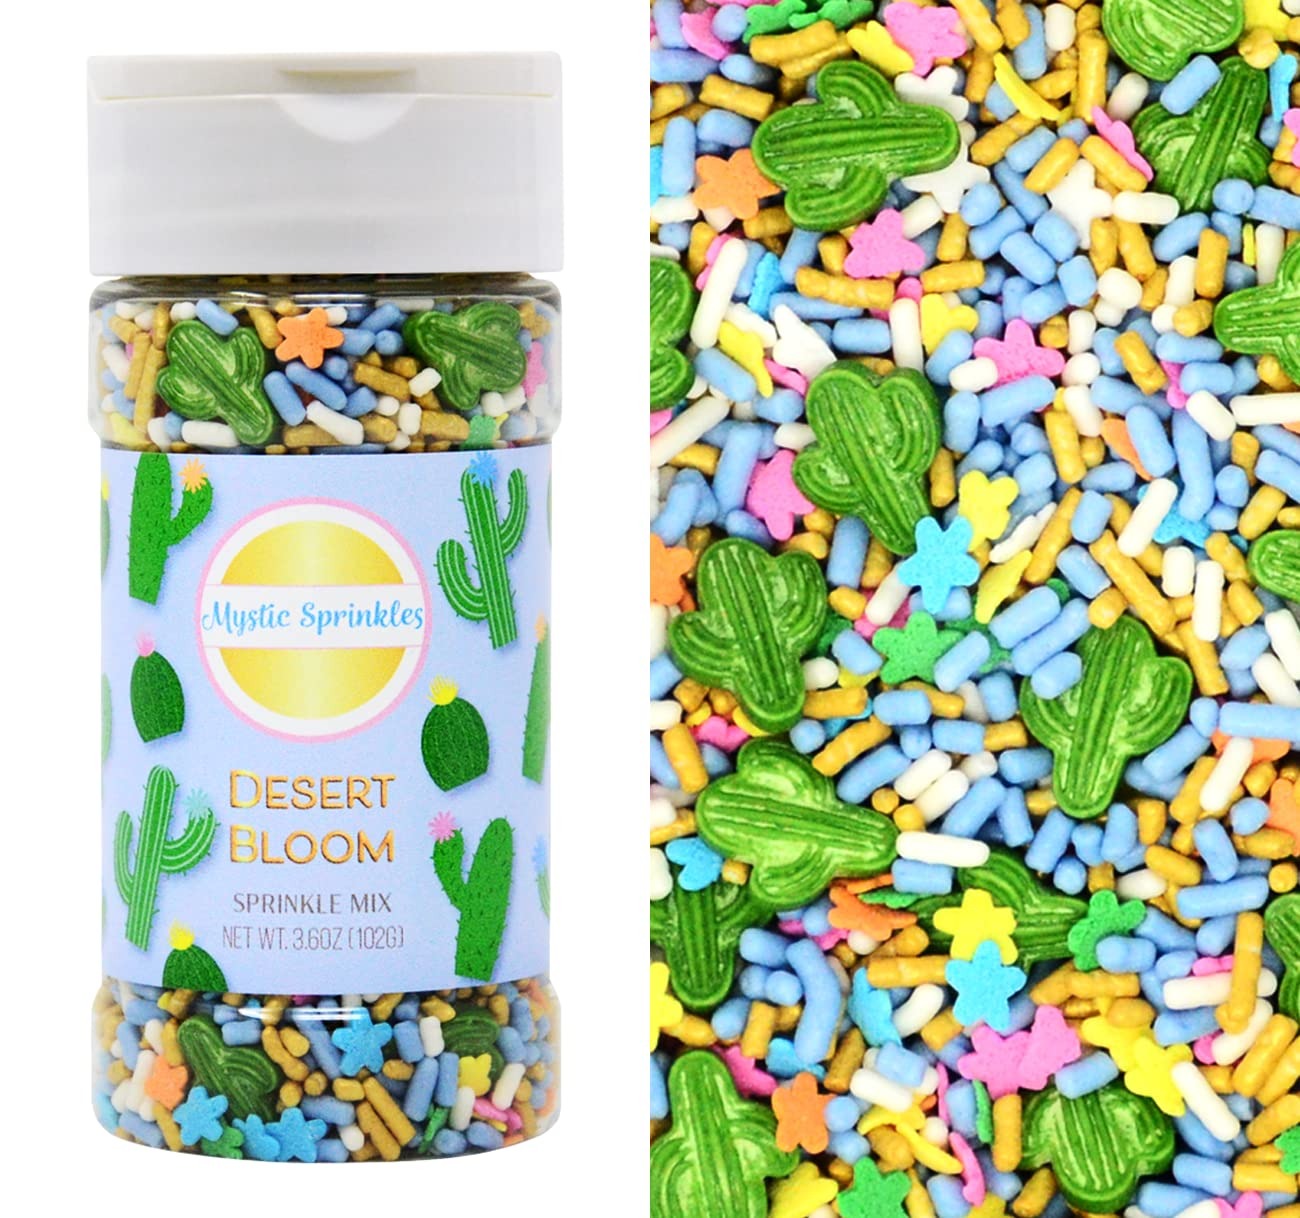
Item Name: Mystic Sprinkles Sprinkle Mixes (Desert Bloom Sprinkle Mix 3.6oz)
Bullet Point 1: Choose from many festive options!
Bullet Point 2: Takes all of your sweet treats to the next level!
Bullet Point 3: Made in the USA
Bullet Point 4: Makes a GREAT gift!
Product Description: Sprinkle Mixes from Mystic Sprinkles are just what you need to take all of your treats to the next level! Choose from a variety of festive options, ready to top cookies, cupcakes, brownies, ice cream and more!
Value: 1.0
Unit: Count

Price: 9.99